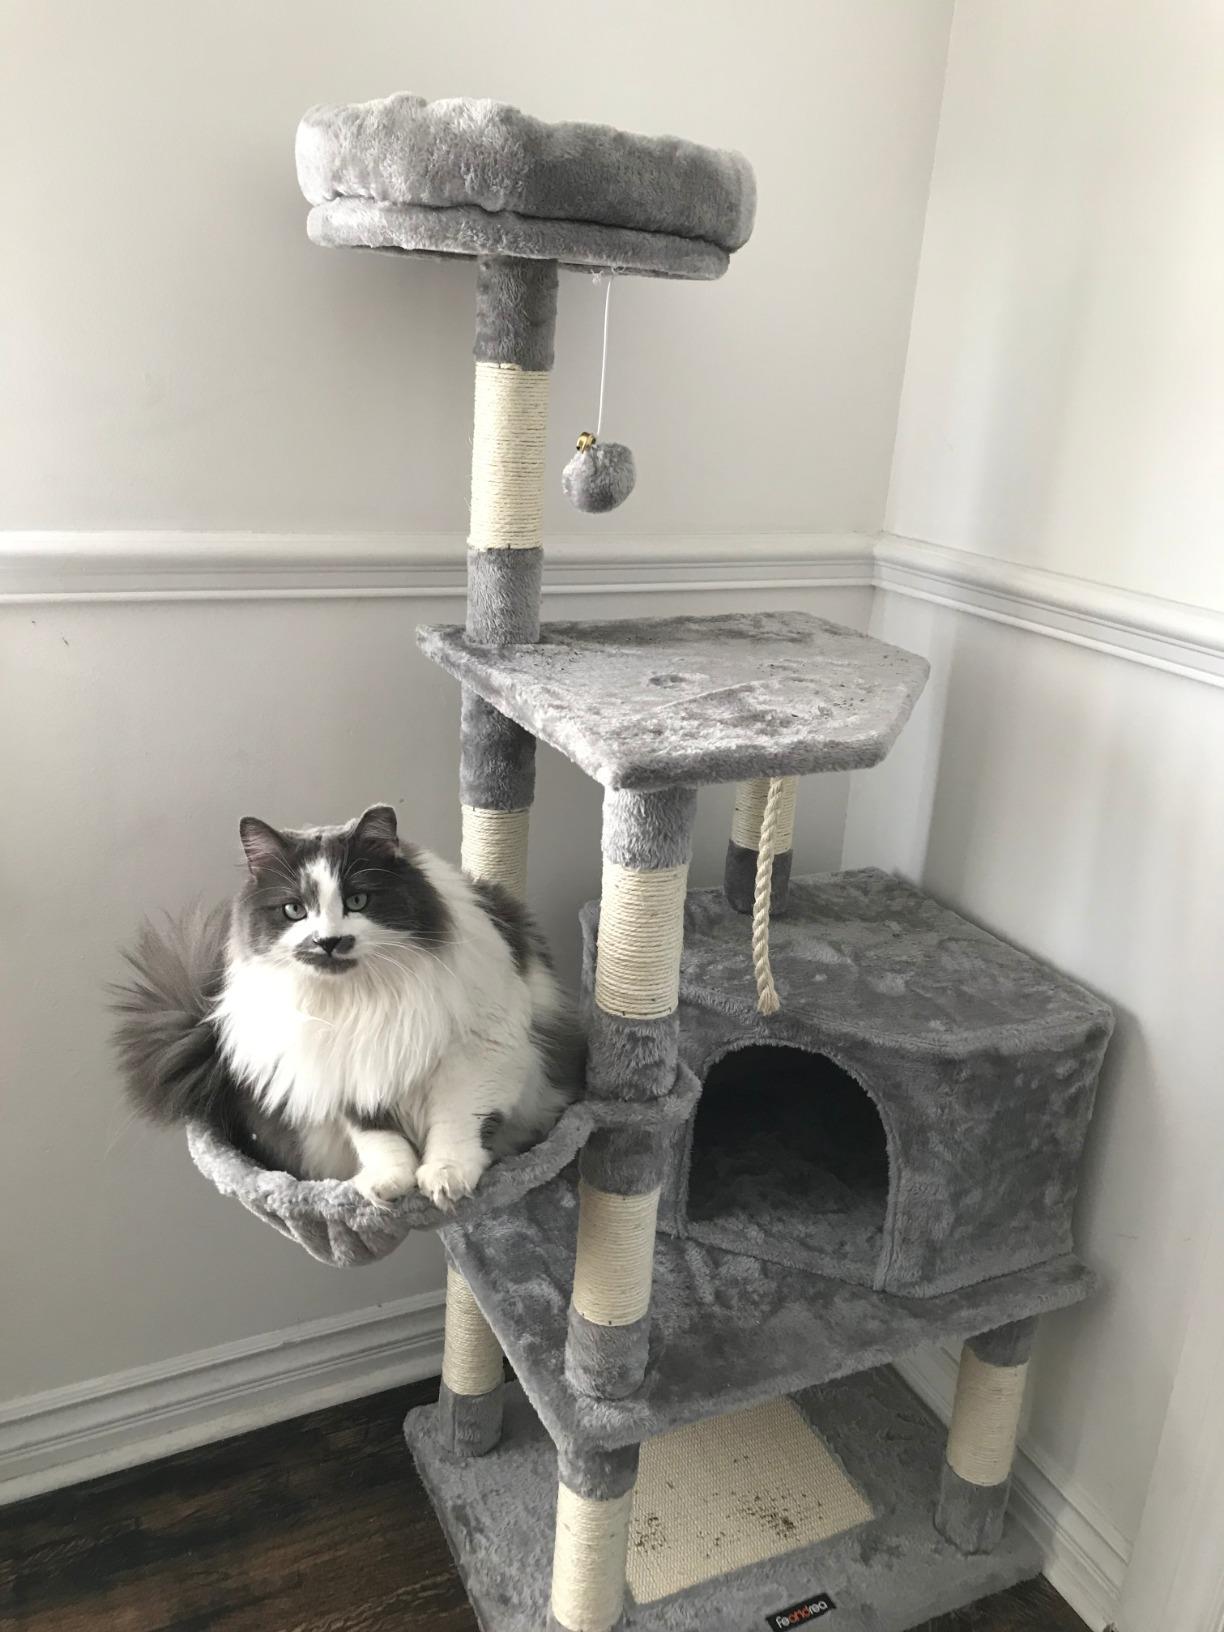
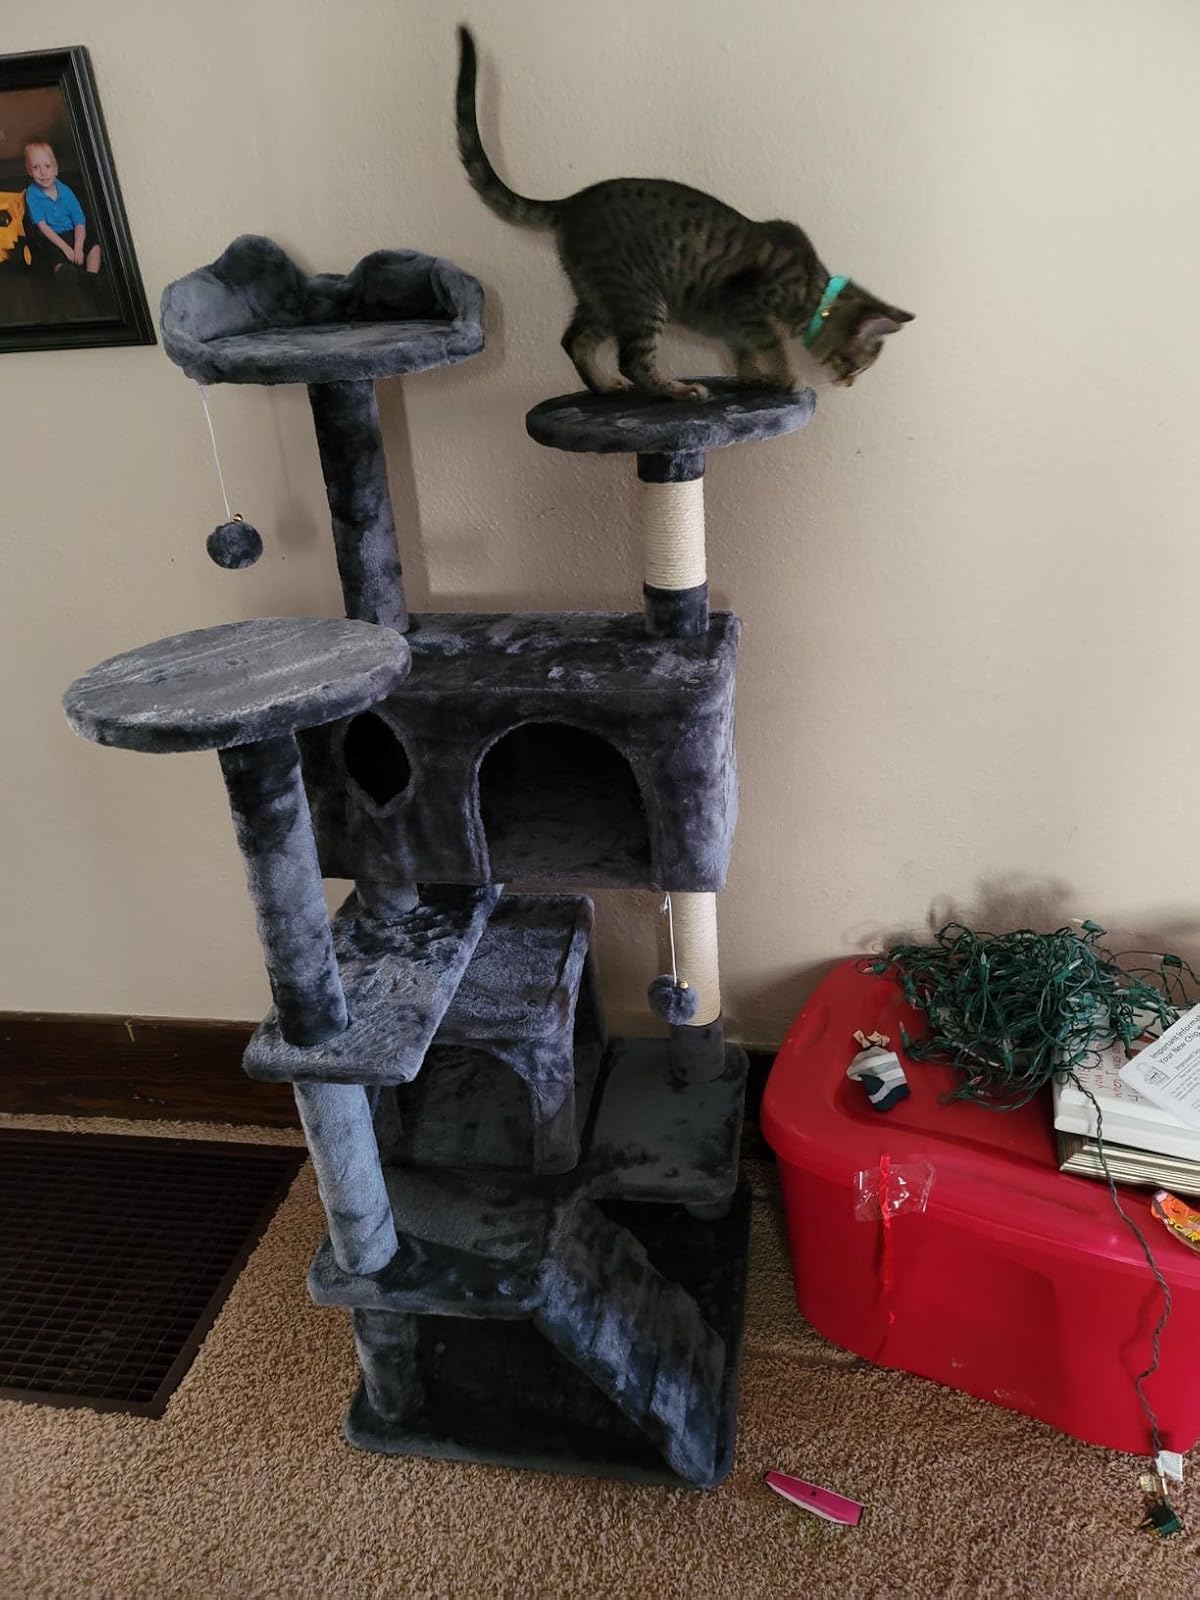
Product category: items_cat tree
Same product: no